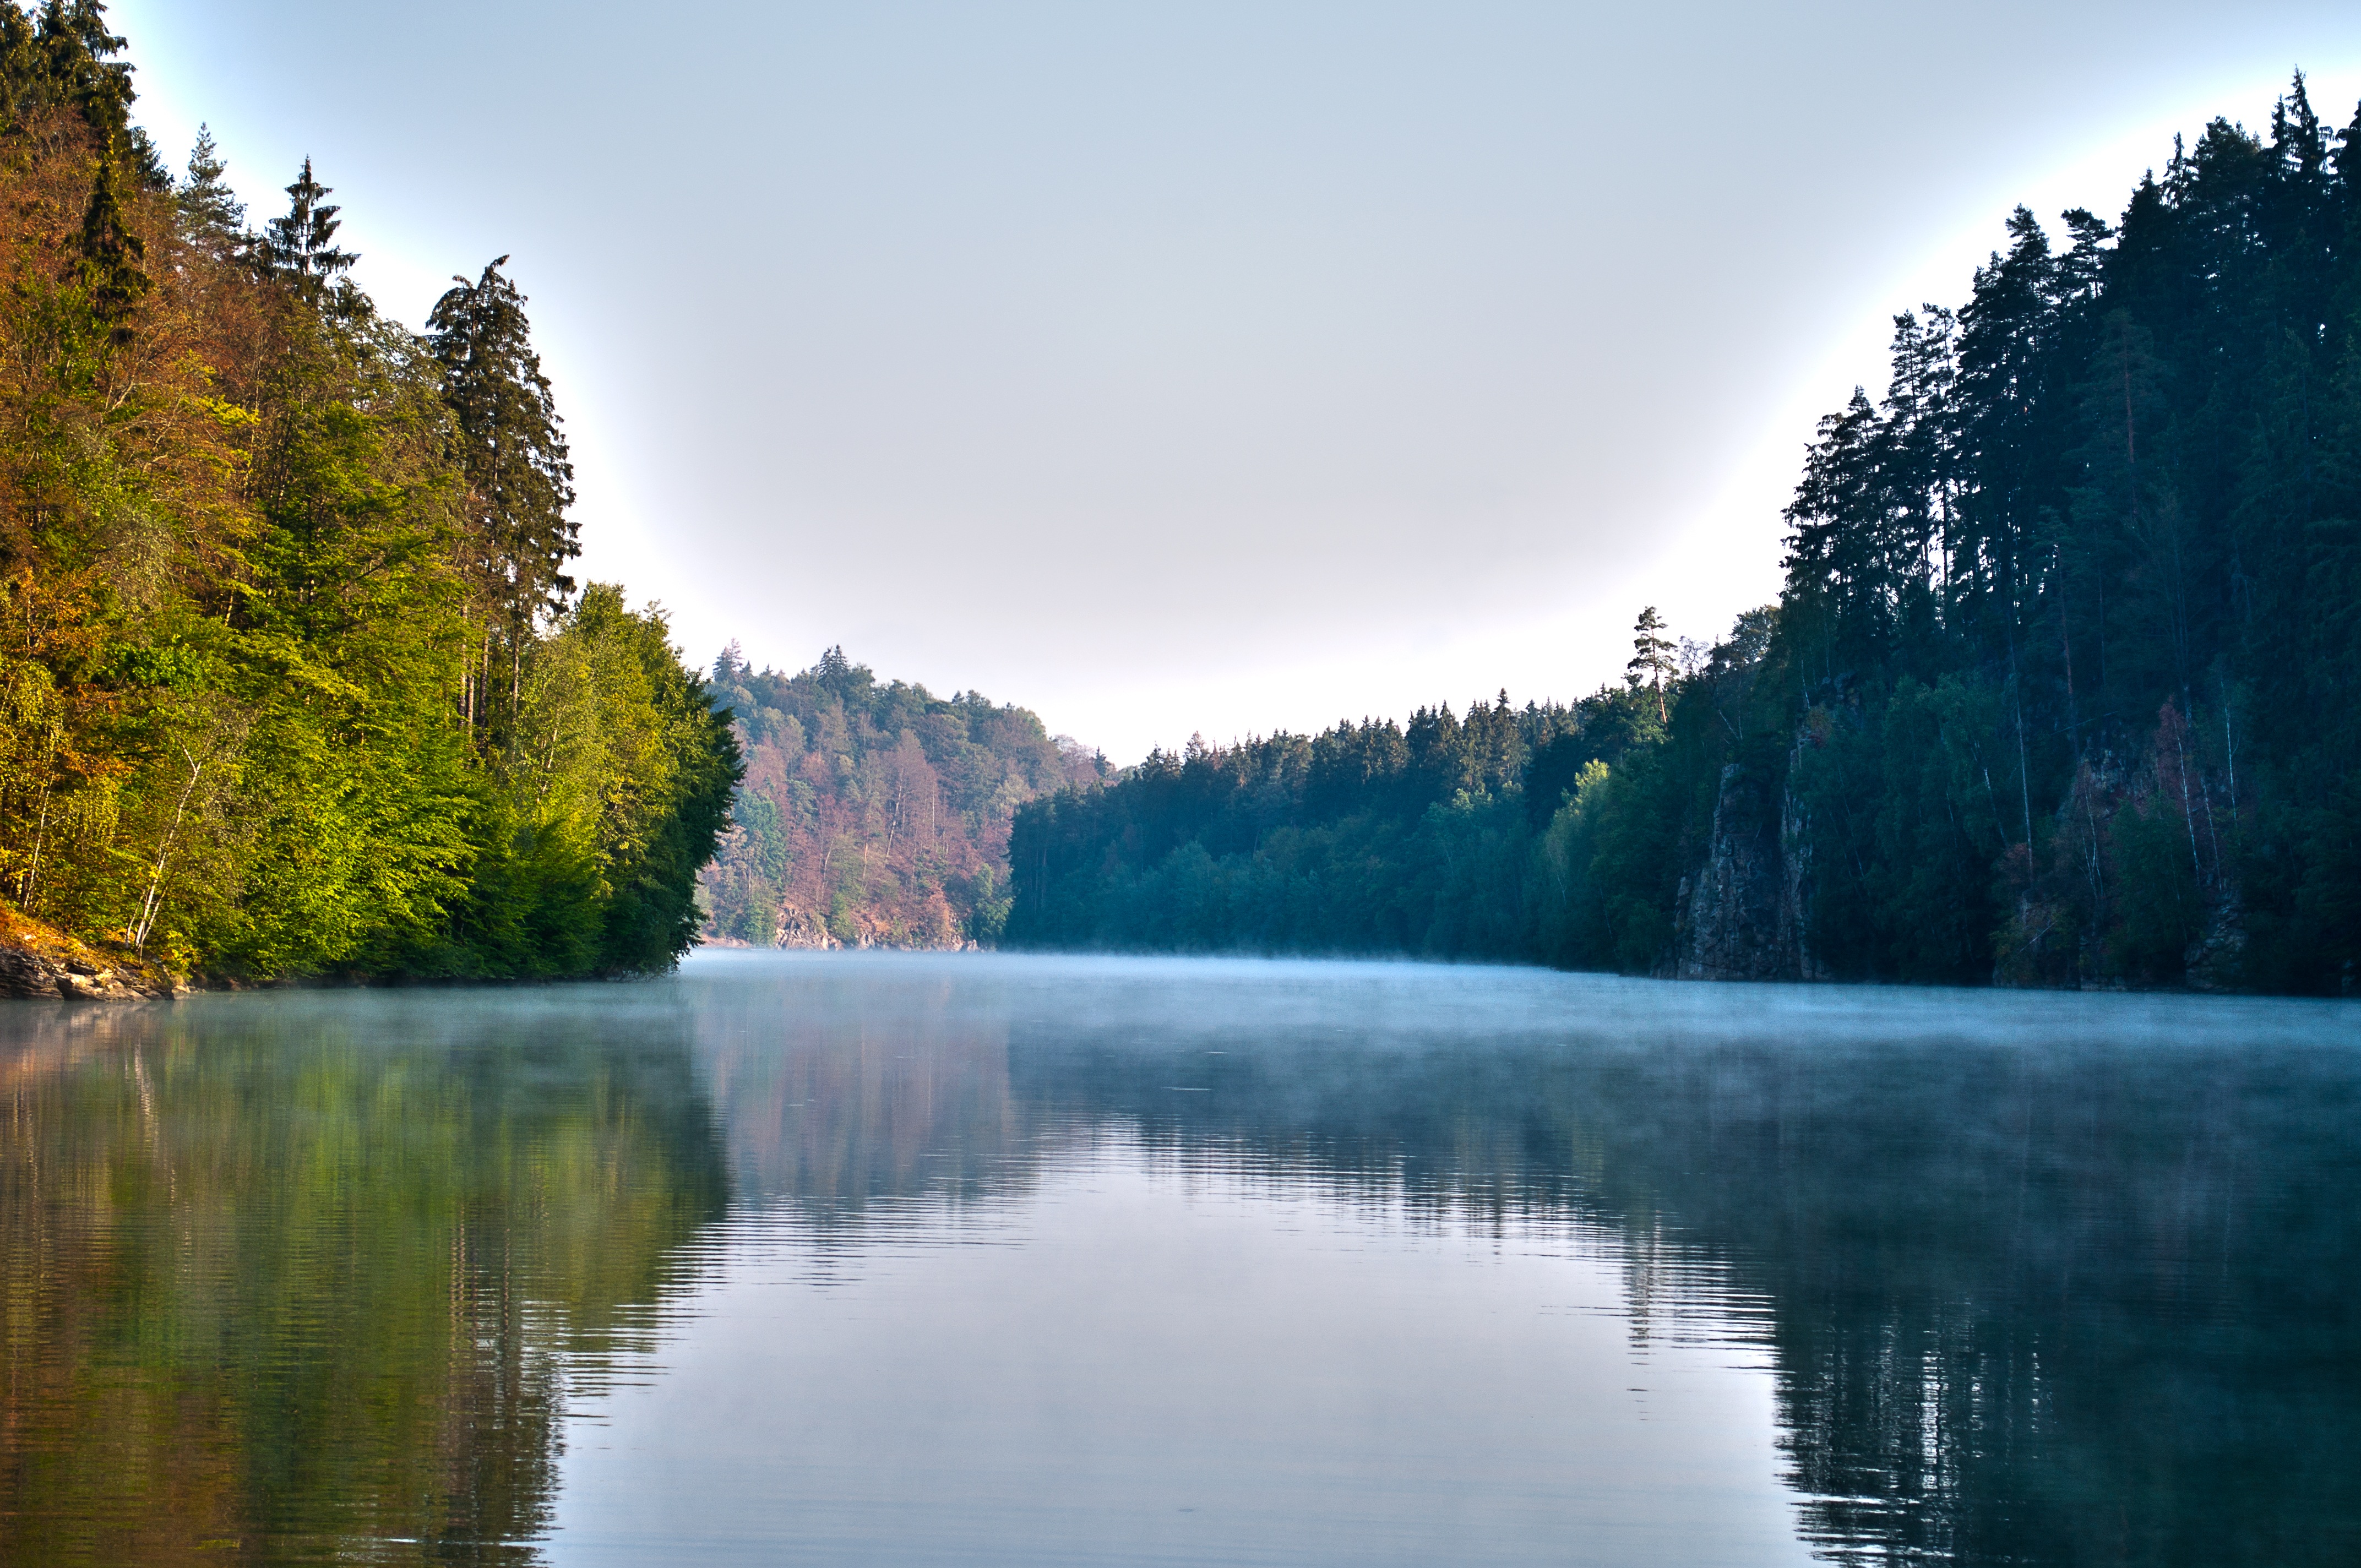
landscape, tree, water, nature, forest, wilderness, mountain, sky, sun, fog, mist, morning, lake, river, mountain range, summer, reflection, autumn, contrast, reservoir, season, body of water, loch, landscape water, atmospheric phenomenon, mountainous landforms